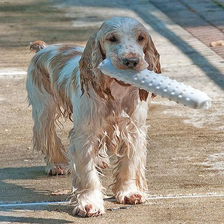
Species: dog
Breed: english cocker spaniel